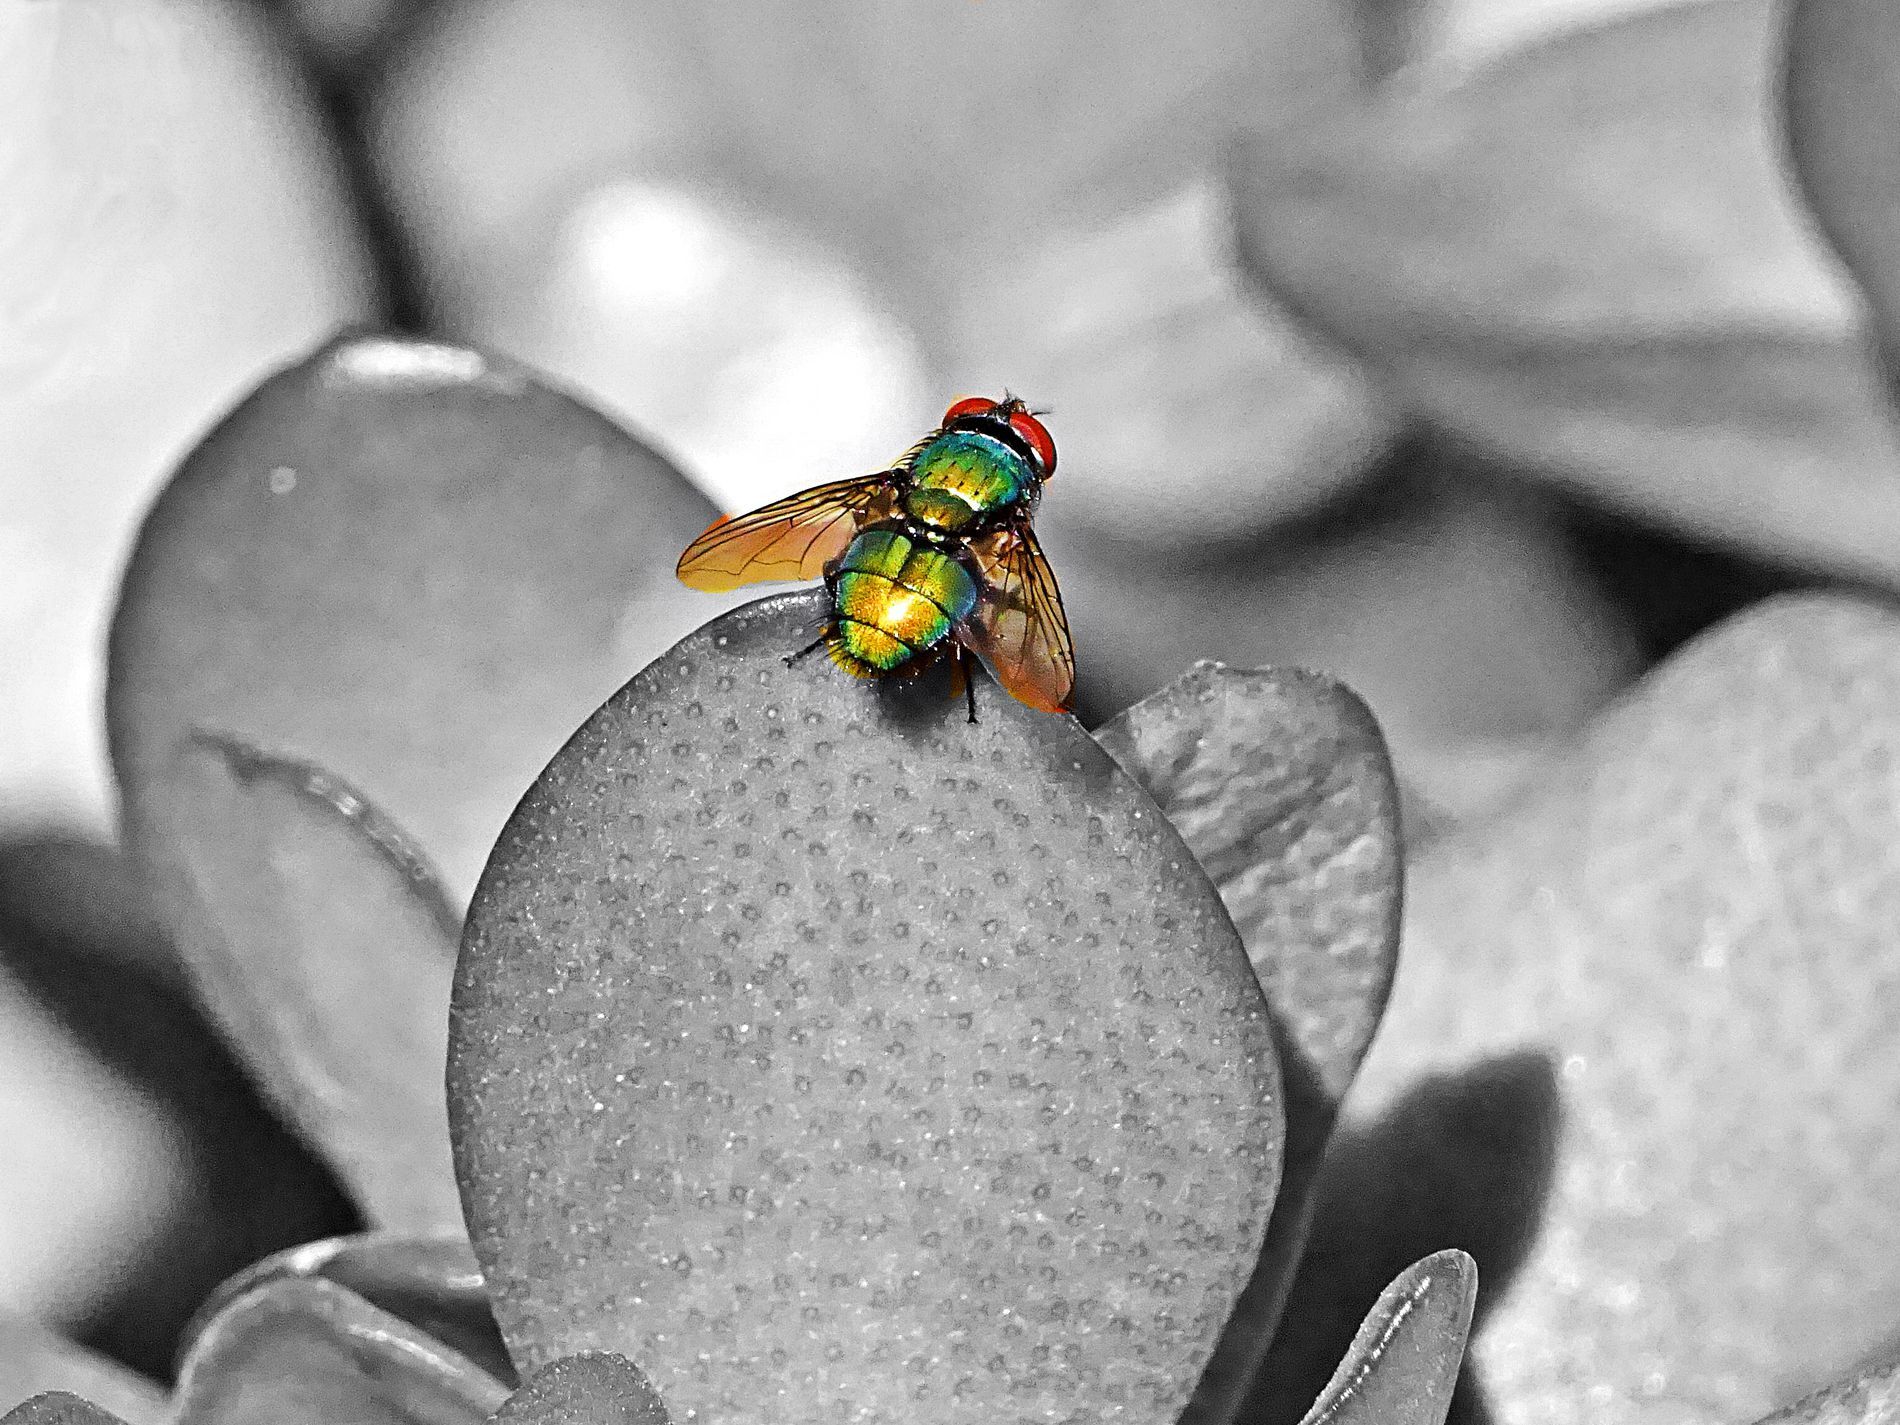
Fly standing on a plant
A fly is standing on a plant that seems to be a cactus and more plants are in the blurred background.
An eye-level angle shot shows a colored fly standing on a grayed-out succulent plant that may be a cactus plant and more grayed-out plants in the background. The overall composition focuses on the features of the insect.
Labels: Animal, Fly, Insect, Invertebrate, Bee, Wasp, Plant, Plants
Camera: SONY ILCE-6000
Lens: Sony E 55-210mm F4.5-6.3 OSS
Aperture: F13
Exposure: 1/2500 sec
ISO: 4000
Focal length: 210.0 mm